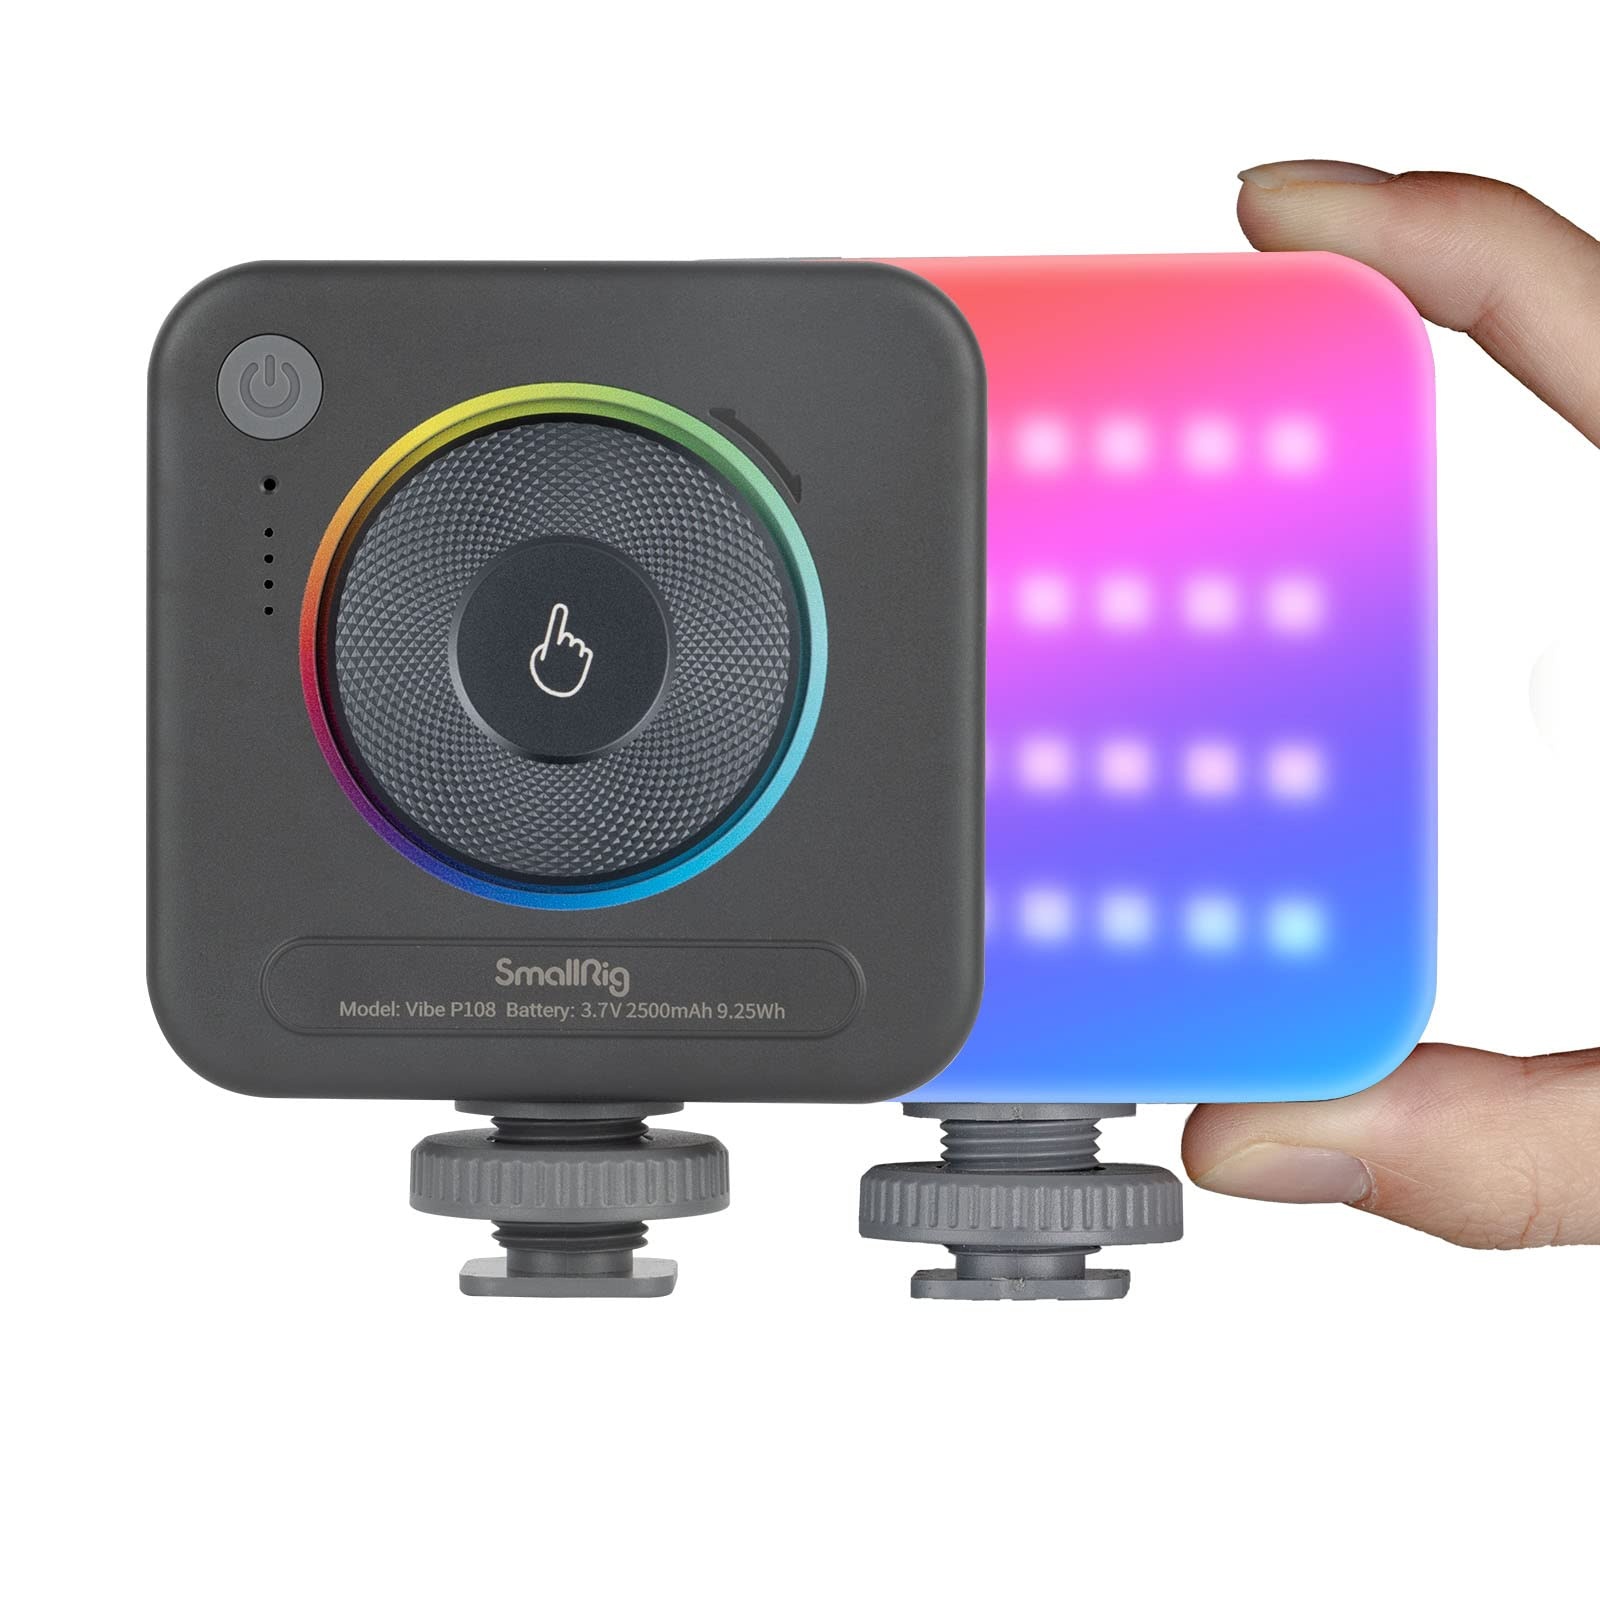
SmallRig P108 RGB Video Light,Portable LED Camera Lights 360° Full Color Photography Lighting w 3 Cold Shoe, 2500mAh Rechargeable On-Camera Video Light Panel 2700K - 6500K for YouTube, Vlogging
Brand: SMALLRIG Color: Gray Features: 【Fashionable Mini RGB Camera Light】The new version SmallRig P108 RGB video light consists of 108 high-quality lamp beads, including 28 RGB lamp beads, 40+40 cold and warm lamp beads, CRI ≥ 95, and a color temperature range of 2700K-6500K. SmallRig P108 photography lighting has 360°full color design,the brightness and color can be adjusted from 0°to 360°. 【2500mAh Large Capacity Battery】 SmallRig P108 On-Camera video light has a built-in 2500mAh lithium battery, which is charged through the included USB Type-C charging cable and supports a dual-C port charging solution. When the battery is fully charged, the maximum power can last for 130 minutes of usage. 【Classic compass step-less adjustment wheel】You can adjust the color temperature, brightness, and colors in the single knob, achieving an easy and high-efficiency lighting control. There are 12 FX light effect modes for different photography needs, including police car, fire truck, rgb slow gradient, pulsign, lighting,etc. 【3 Cold Shoe & Standard 1/4 Screw】SmallRig P108 portable camera light panel can be directly connected to the camera or mobile phone expansion frame through the built-in standard cold shoe interface. In addition, you can also use the cold shoe seat on the side of the fuselage for splicing or expansion. It is a pocket portable full-color fill light with strong playability and performance. 【Portable Size】The size of SmallRig P108 LED camera video light is about 2.8×3.5×1.2 inch and the weighs only 130g. Lightweight and portable, you can take it with you wherever you go. Perfect for selfies, vlogs, still lifes, party mood lights, portraits, kids photography and youtube videos. Part Number: 248952-SR Package Dimensions: 4.3 x 4.2 x 2.0 inches
Brand: SmallRig
Category: Cameras & Optics > Camera & Optic Accessories > Camera Parts & Accessories > Video Camera Lights